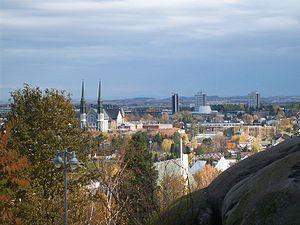
Une partie de Jonquière vu du Mont-Jacob
Saguenay est une ville de la région du Saguenay–Lac-Saint-Jean au Québec. Située dans une vallée aux abords de la rivière Saguenay, elle est en amont du fjord du Saguenay et en aval du horst de Kénogami. Du nord au sud, elle s’étend de la rive nord du Saguenay au massif des Laurentides. Sa superficie totale est de 1 136 km². Avec ses 146 593 habitants, elle occupe la huitième place des villes les plus peuplées au Québec. À titre de région métropolitaine de recensement, Saguenay possède une population de 162 416 habitants
Jonquière est un des trois arrondissements urbains de la ville de Saguenay, au Québec. Produit des réorganisations municipales québécoises de 2002, l'arrondissement englobe le territoire de l'ancienne ville de Jonquière et des municipalités de Shipshaw, d'Arvida et de Lac-Kénogami. Parallèlement, le nom fait aussi référence à un secteur de l'arrondissement dont le territoire est coextensif avec celui de l'ancienne ville.